Antonio Porchia

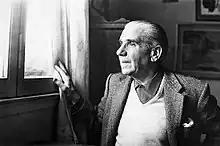
Antonio Porchia

Antonio Porchia (November 13, 1885 – November 9, 1968) was an Argentine poet.